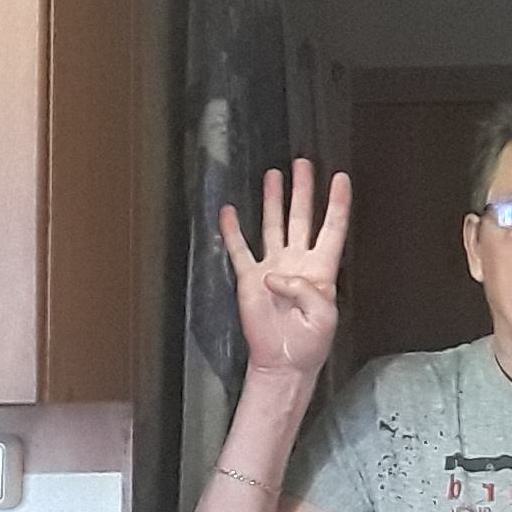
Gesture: four